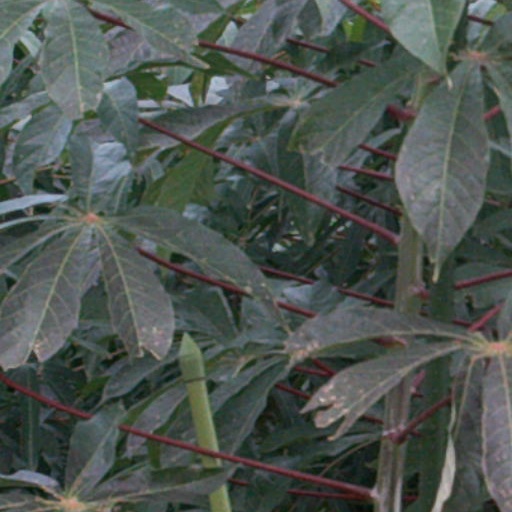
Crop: cassava